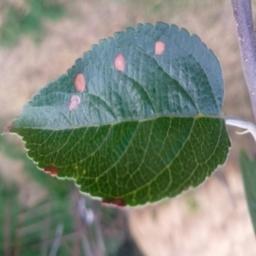
Label: Alternaria